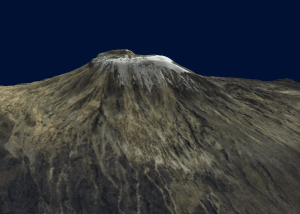
Vue panoramique 3D du Mont Kilimanjaro. Image réalisée à partir des données SRTM fournies gratuitement par la NASA.
Le caféier vient de la province de Kaffa, en Éthiopie. Sa culture se répand dans l'Arabie voisine, où sa popularité a profité de la prohibition de l'alcool par l'islam. Appelé K'hawah, qui signifie « revigorant », sa rareté l'a rendu très cher en Europe jusqu'au premier tiers du XVIIIᵉ siècle. Puis sa culture déferle en quatre vagues, Java des années 1720, La Réunion des années 1730-1740, le Suriname des années 1750-1770 et Saint-Domingue des années 1770-1780.
Le Kilimandjaro ou Kilimanjaro est une montagne située dans le Nord-Est de la Tanzanie et composée de trois volcans : le Shira à l'ouest, culminant à 3 962 mètres d'altitude, le Mawenzi à l'est, s'élevant à 5 149 mètres d'altitude, et le Kibo, le plus récent géologiquement, situé entre les deux autres et dont le pic Uhuru à 5 891,8 mètres d'altitude constitue le point culminant de l'Afrique. Outre cette caractéristique, le Kilimandjaro est connu pour sa calotte glaciaire sommitale en phase de retrait accéléré depuis le début du XXᵉ siècle et qui devrait disparaître totalement d'ici 2030 à 2050. La baisse des précipitations neigeuses qui en est responsable est souvent attribuée au réchauffement climatique mais la déforestation est également un facteur majeur. Ainsi, malgré la création du parc national en 1973 et alors même qu'elle joue un rôle essentiel dans la régulation bioclimatique du cycle de l'eau, la ceinture forestière continue à se resserrer.